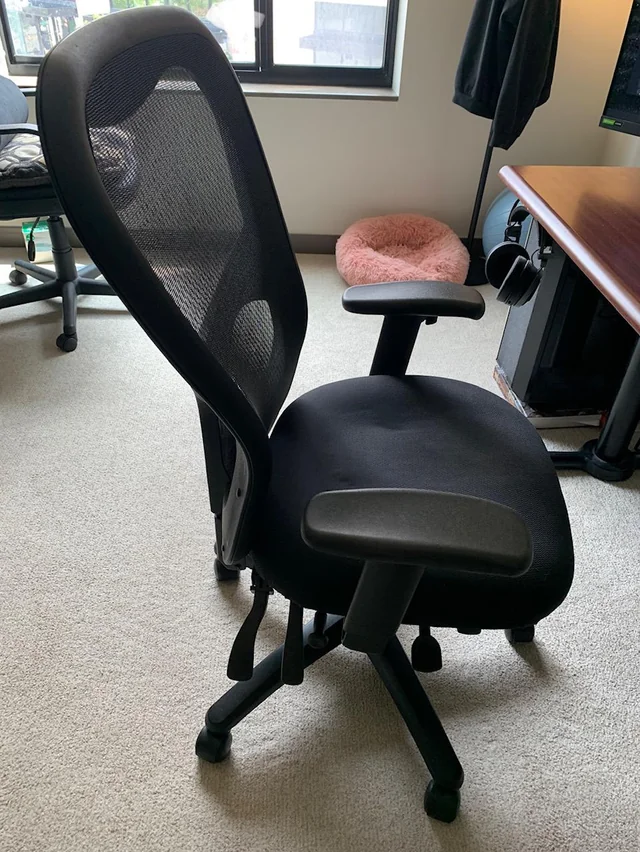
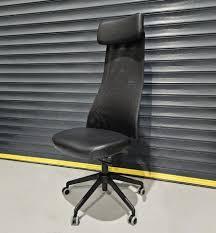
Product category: items_chair
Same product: no